Enzo Pérez

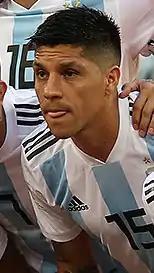
Pérez with Argentina at the 2018 FIFA World Cup

Enzo Nicolás Pérez (born 22 February 1986) is an Argentine professional footballer who plays as a midfielder for Argentine Primera División club River Plate.